Ernö Rapée

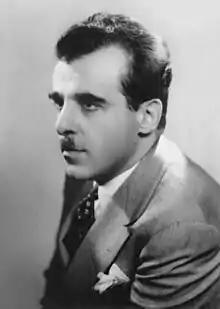
Rapée in 1937.

Ernő Rapée (or Erno Rapee) (4 June 1891 – 26 June 1945) was a Hungarian-born American symphonic conductor in the first half of the 20th century whose prolific career spanned both classical and popular music. His most famous tenure was as the head conductor of the Radio City Symphony Orchestra, the resident orchestra of the Radio City Music Hall, whose music was also heard by millions over the air on the radio program "Radio City Music Hall of the Air".